Lucija Marina

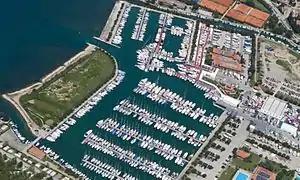
The Lucija Marina from the air

The Lucija Marina is a marina in the town of Lucija, on the Slovenian coast. Its official owner is the company Marina Portorož.